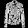
Label: Coat